Charles Spurgeon

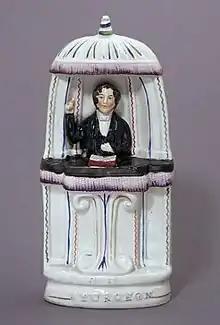
Staffordshire figurine, c. 1860

In April 1854, after preaching three months on probation and just four years after his conversion, Spurgeon, then only 19 years old, was called to the pastorate of London's famed New Park Street Chapel in Southwark (formerly pastored by the Particular Baptists Benjamin Keach, and theologian John Gill). This was the largest Baptist congregation in London at the time, although it had dwindled in numbers for several years. Spurgeon found friends in London among his fellow pastors, such as William Garrett Lewis of Westballs Grove Church, an older man who along with Spurgeon went on to found the London Baptist Association.